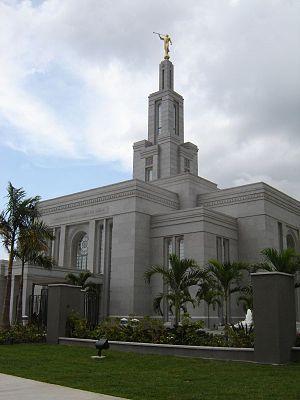
Selon la doctrine de l'Église de Jésus-Christ des saints des derniers jours, le temple est un bâtiment destiné à être la maison du Seigneur et considéré par les saints des derniers jours comme le lieu le plus sacré sur la terre. Selon cette doctrine, il a toujours été commandé au peuple du Seigneur de construire des temples, des bâtiments sacrés dans lesquels les saints dignes accomplissent les cérémonies et les ordonnances sacrées de l'Évangile pour eux-mêmes et pour les morts. Selon la doctrine mormone, les temples reçoivent la visite du Seigneur.